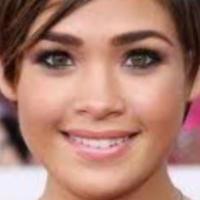
Age group: age 11-20